Berta Behrens

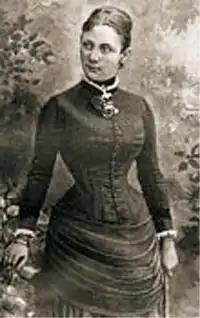
Berta Behrens.

Bertha Behrens (7 September 1848, Thale – 9 September 1912) was a German novelist, who used the pen name W. Heimburg (AKA Wilhelmine Heimburg). She completed "Das Eulenhaus", a posthumous novel by Marlitt in the "Gartenlaube", in which periodical most of her novels appeared. She is the daughter of Charlotte Birch-Pfeiffer, a German actress and dramatist. The following is a list of some of her works: